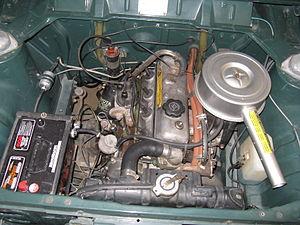
3K moteur d'un 1970 Toyota Corolla KE20.